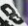
Number: 8